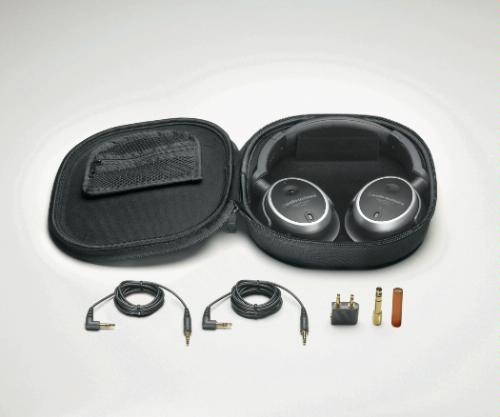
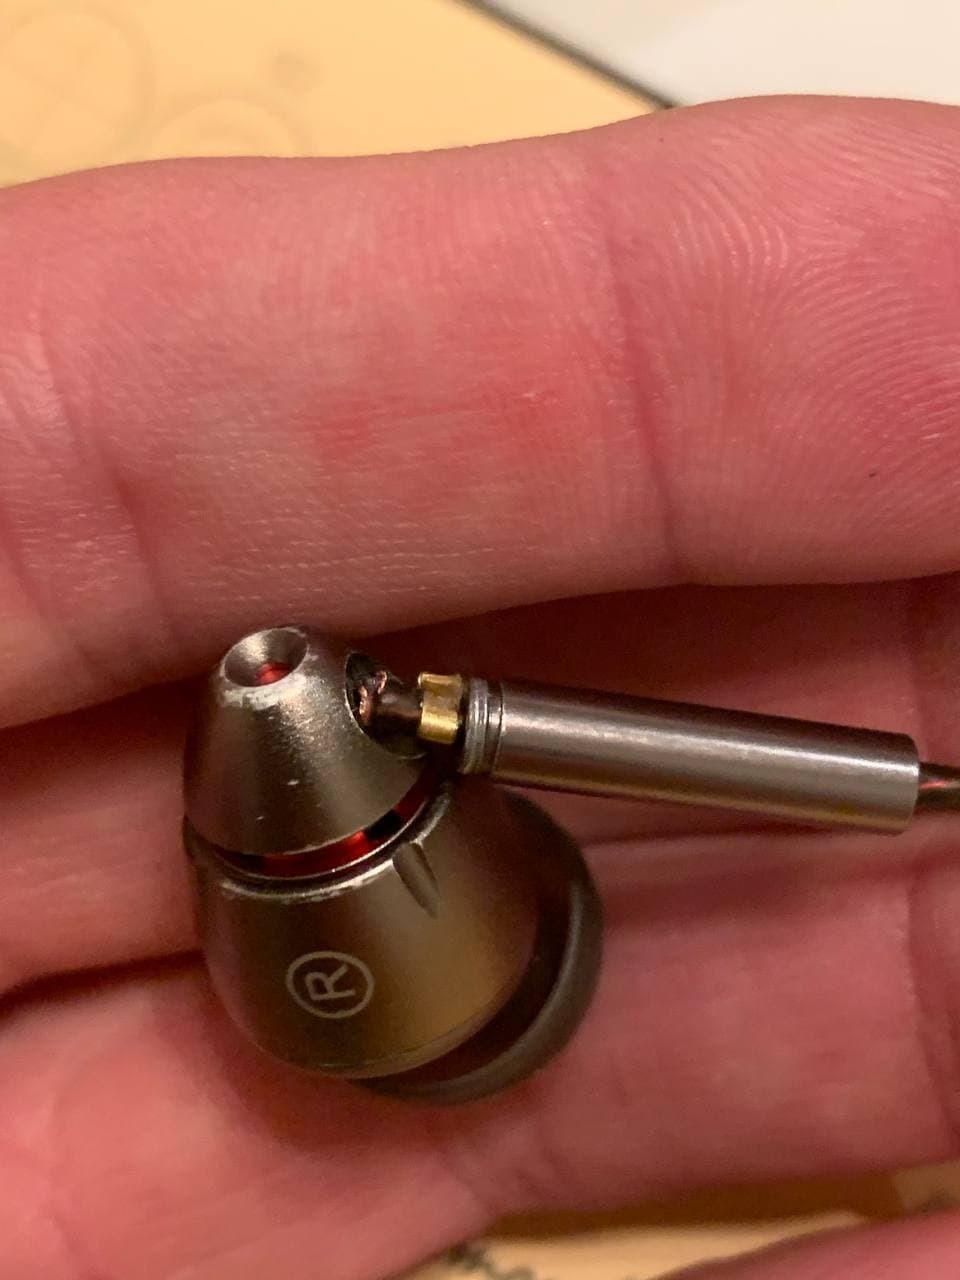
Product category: headphones
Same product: no